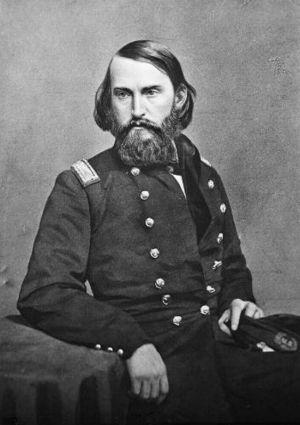
John Thomas Croxton est un avocat, un général de l'armée de l'Union pendant la guerre de Sécession, et un diplomate américain d'après-guerre.